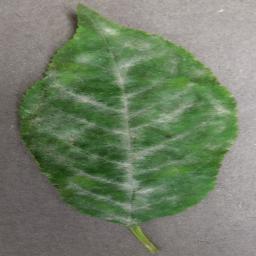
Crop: cherry
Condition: (including_sour)_powdery_mildew